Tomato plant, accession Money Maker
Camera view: tilt-top (135 deg); turntable rotation: 330 degrees
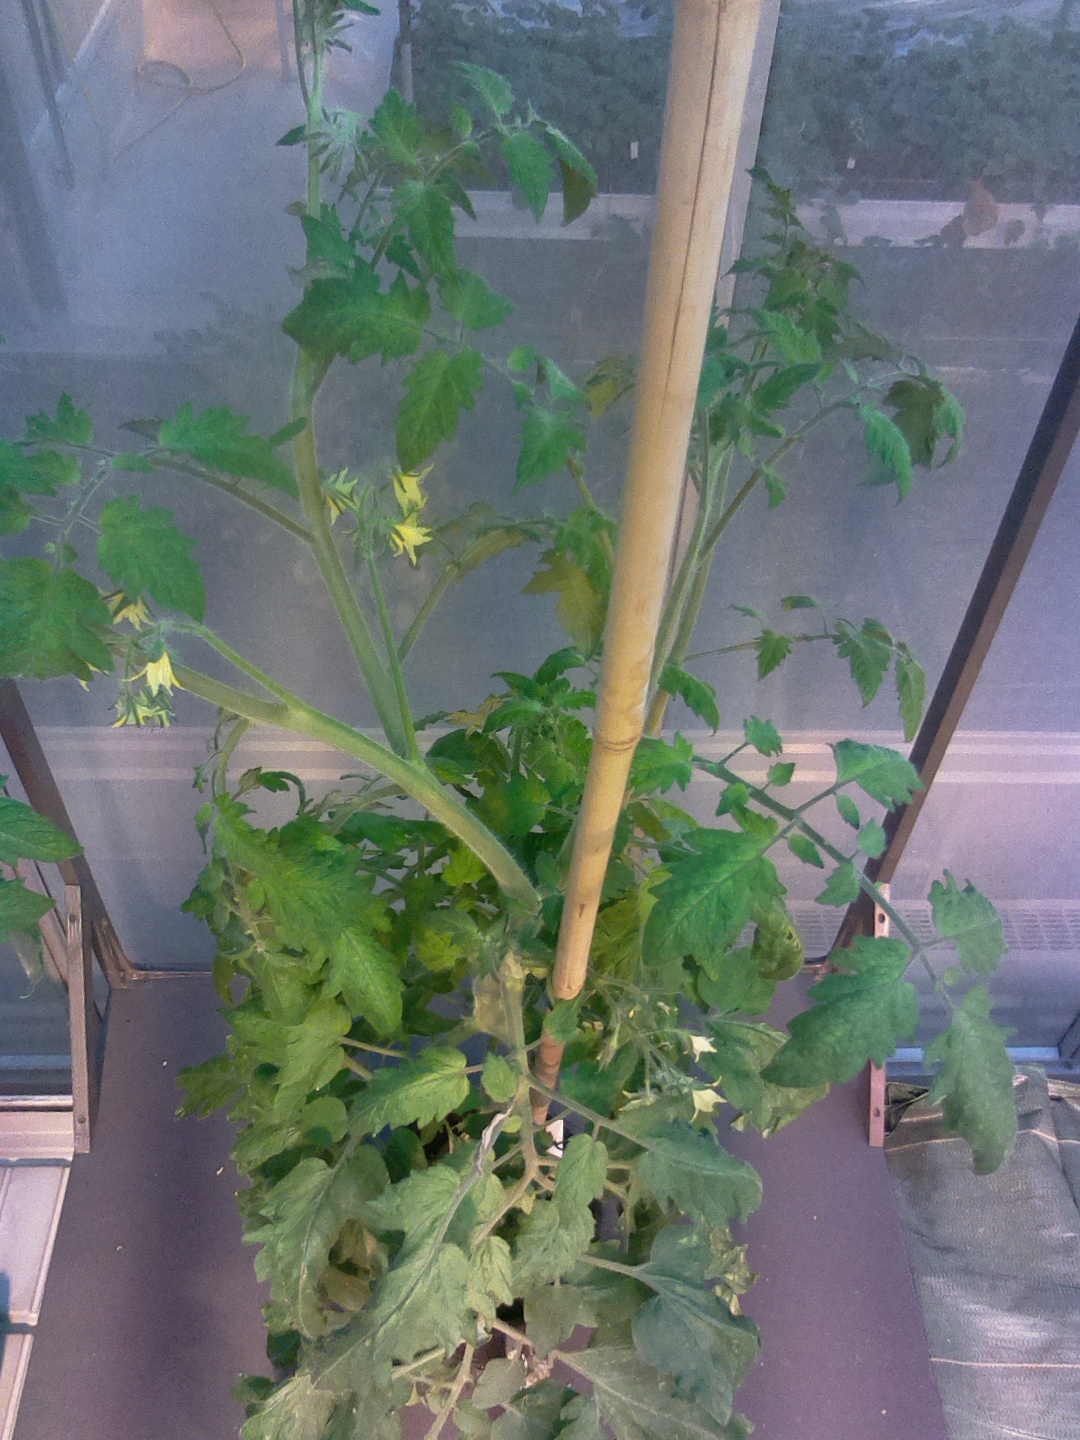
BBCH growth stage 68: Full flowering, 80%-90% of flowers open, more petals falling